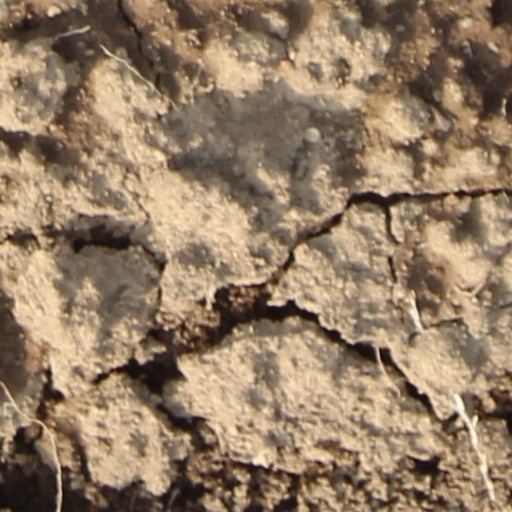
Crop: wheat